Anarchism in China

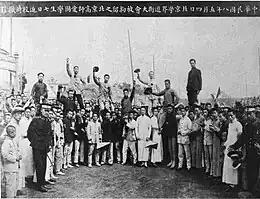
Students of Beijing Normal University after being detained by government during the May Fourth Movement.

Many of these discussions were published in Chen Duxiu's "New Youth" magazine, which became a leading forum for debate on the weaknesses present in the Republic of China. The anarchist arguments for a Social Revolution that had originated a decade earlier with the original Paris group found broader acceptance in the New Culture Movement, to which anarchists introduced the first visions of socialism in China.